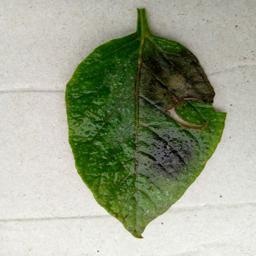
Etiqueta: Late Blight